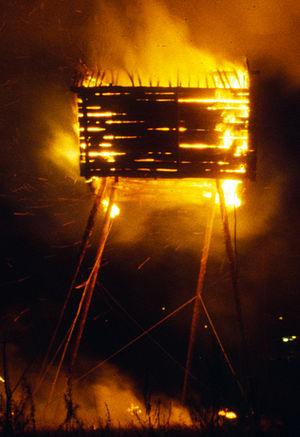
Marco Casagrande est un architecte, urbaniste, artiste et professeur finlandais.
Savonlinna est une municipalité de Finlande d'environ 36 000 habitants.